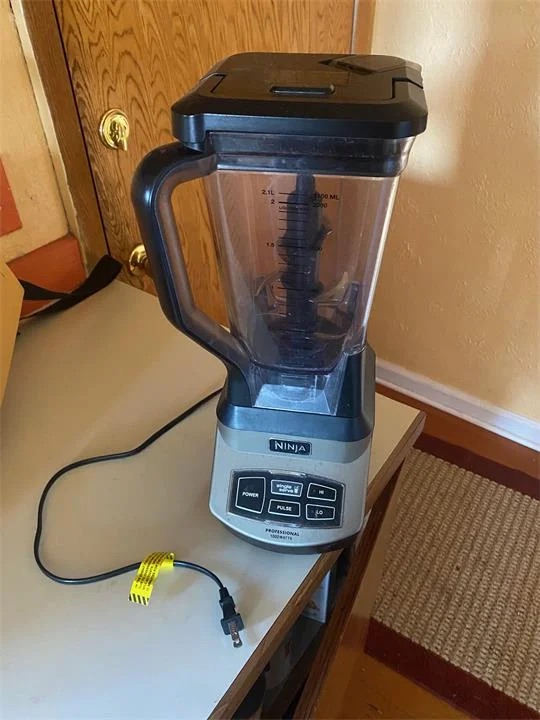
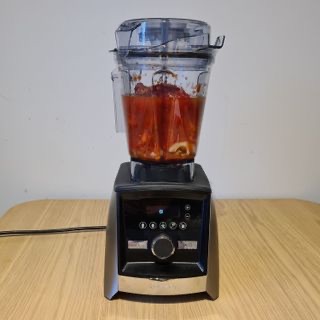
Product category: items_blender
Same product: no